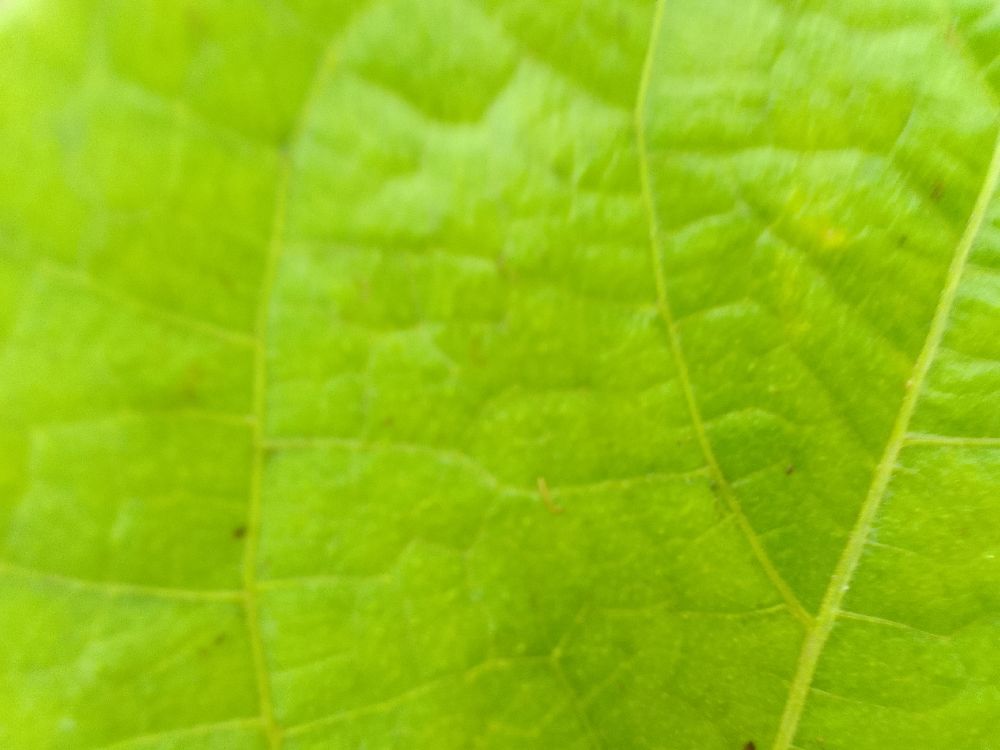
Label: healthy